William Robinson (historian)

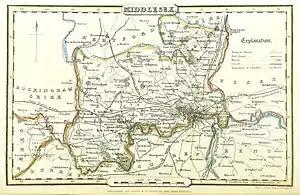
Middlesex, 1842.

William Robinson (1777-1848) was a solicitor and barrister who practised at Bartlett's Buildings, Holborn, London. He wrote a number of books on the history of Middlesex as well as several legal text books. He was elected fellow of the Society of Antiquaries of London in 1819. He was born and died in Tottenham. The London Metropolitan Archives holds his unpublished notes on the history of Stepney and its neighbourhood.